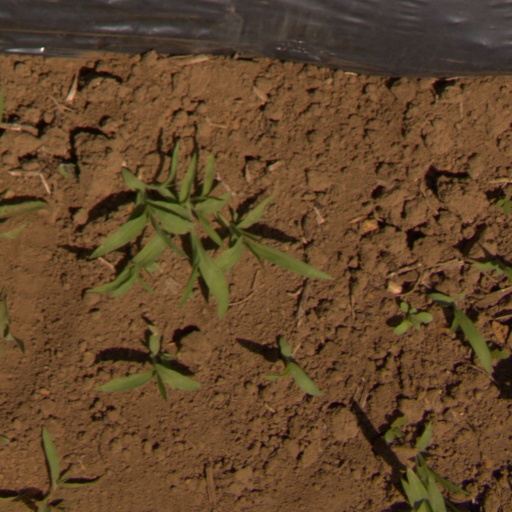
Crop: Jerusalem artichoke